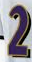
Number: 2